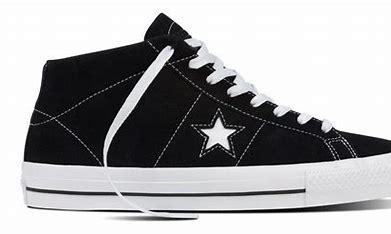
Brand: Converse
Model: One Star Pro